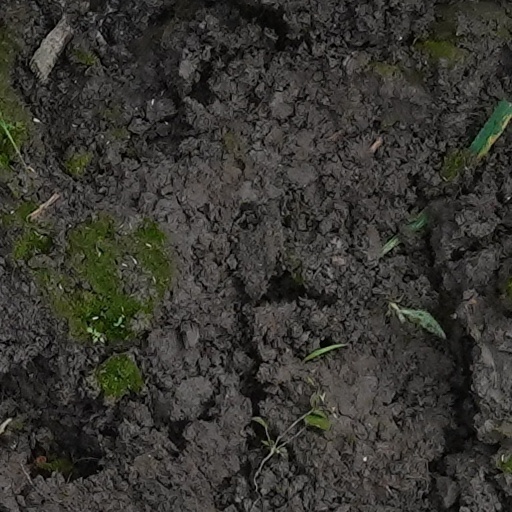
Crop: wheat